Slatina, Laktaši

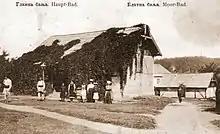
Spa facility Volksbad

In 1909 started the building of Volksbad – the public pool with the separated entrances and locker rooms for men and women.